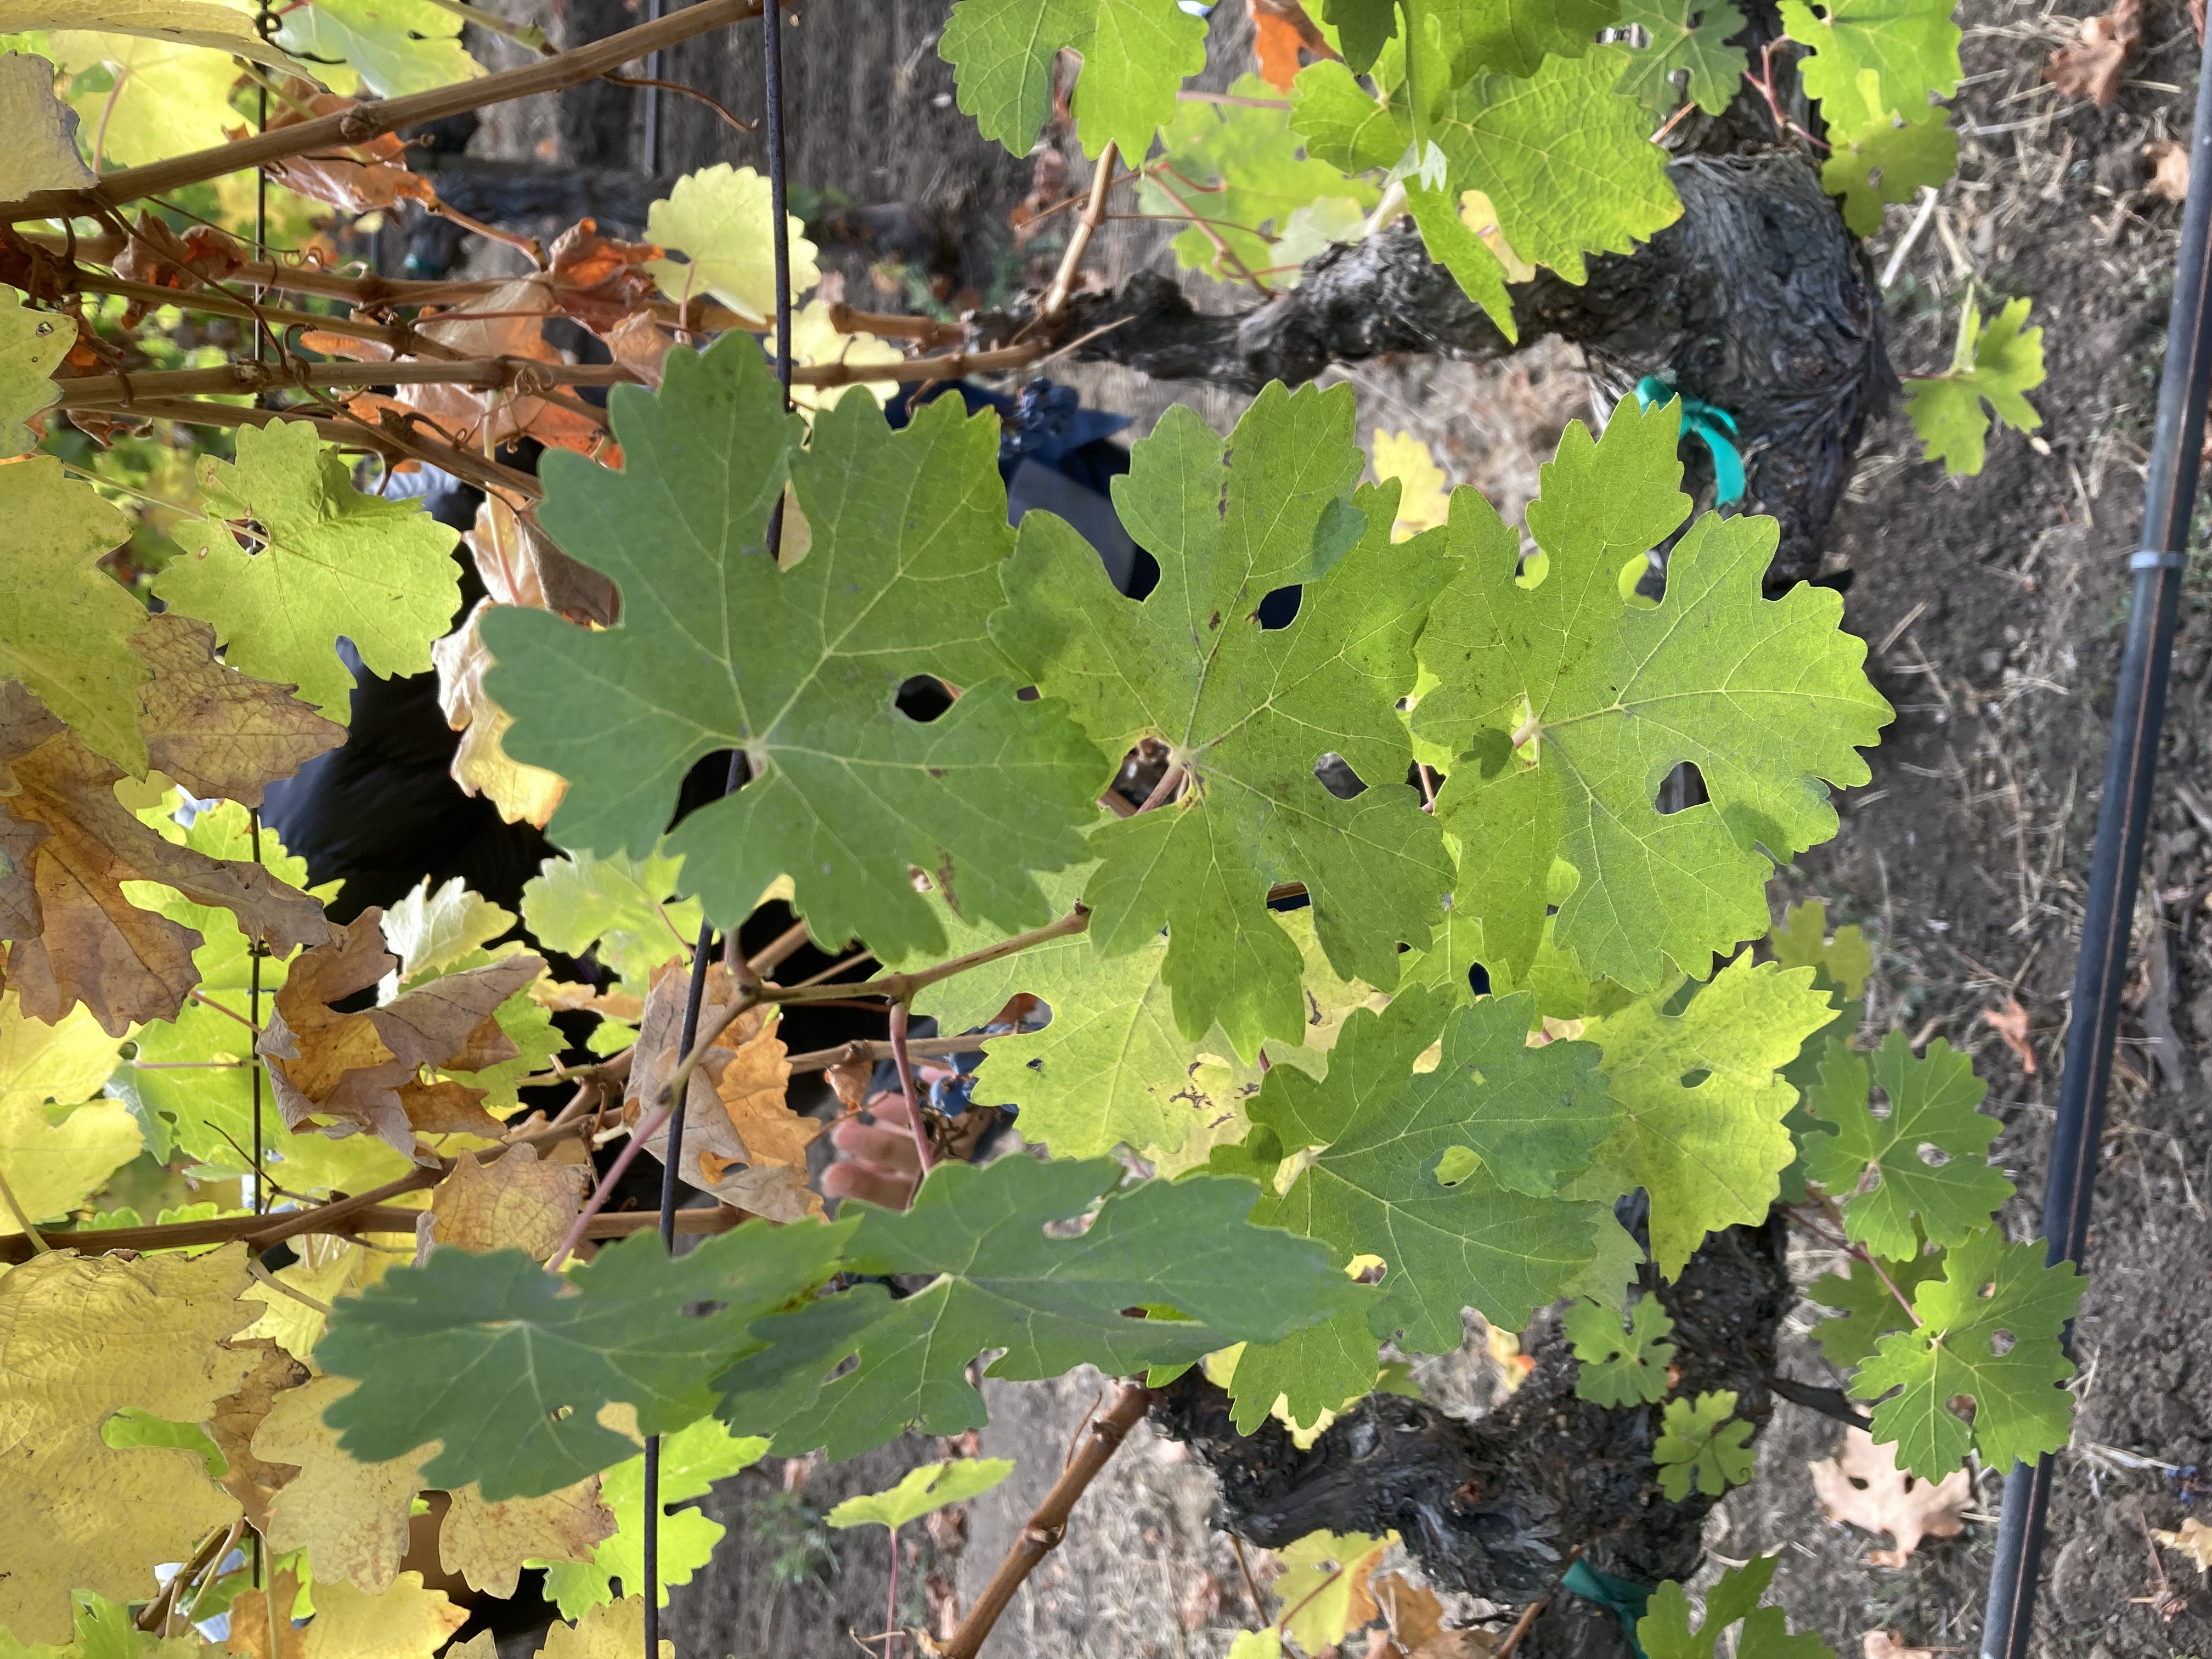
Label: No Virus